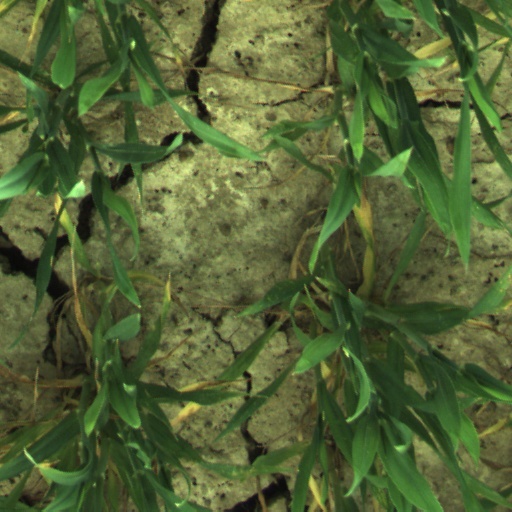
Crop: wheat